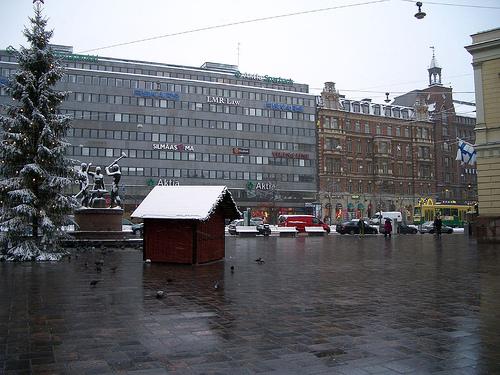
Weather: rain or strom